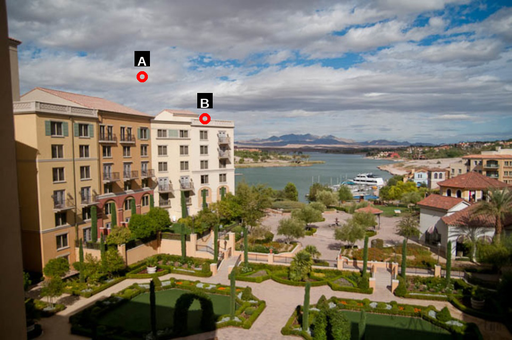
Question: Two points are circled on the image, labeled by A and B beside each circle. Which point is closer to the camera?
Select from the following choices.
(A) A is closer
(B) B is closer
Answer: B